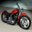
Label: motorcycle